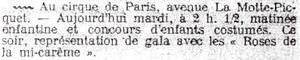
Annonce d'un programme enfantin pour le mardi gras 20 février 1912.
Le Carnaval de Paris est une fête populaire parisienne succédant à la Fête des Fous, laquelle prospérait depuis au moins le XIᵉ siècle jusqu'au XVᵉ siècle.